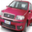
Label: automobile